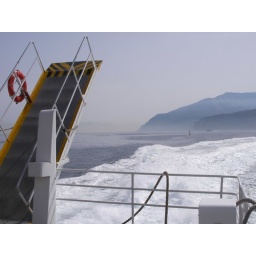
Ramp on the back of the boat with a view of the smog hovering over the Amalfi coast